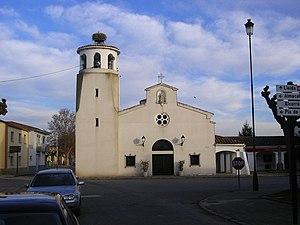
Gimenells i el Pla de la Font est une commune espagnole de Catalogne, située dans la province de Lérida et la comarque de Segrià.